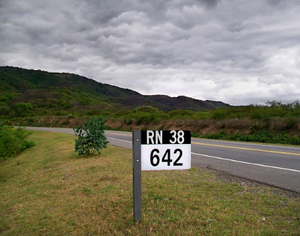
Catamarca est une province du nord-ouest de l'Argentine. Elle est entourée des provinces de Salta au nord, Tucumán et Santiago del Estero à l'est, Córdoba au sud-est, et La Rioja au sud. À l'ouest, elle est contiguë au Chili.